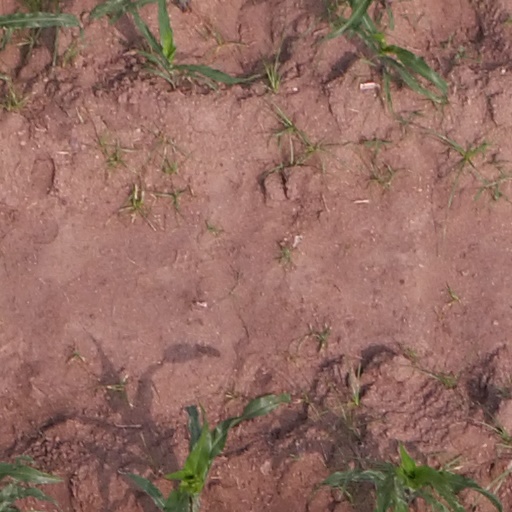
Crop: maize; corn